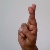
The image shows a hand gesture representing the letter 'R' in Indian Sign Language.